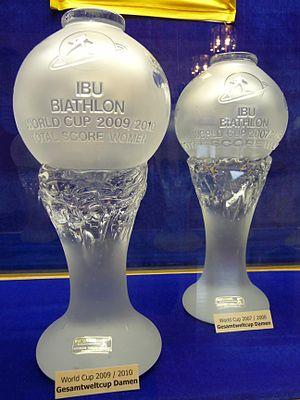
Le globe de cristal est une distinction sportive décernée en biathlon aux vainqueurs du classement général de Coupe du monde. Le trophée est remis après l'ultime épreuve de la saison, puisque ces récompenses sont offertes aux sportifs qui ont accumulé le plus de points course après course et terminent donc en tête des classements ainsi établis. Il arrive cependant qu'un biathlète particulièrement dominateur dans sa discipline, soit assuré de remporter le trophée bien avant la fin de la saison.
Emmanuelle Claret, née le 30 octobre 1968 à Gap et décédée le 11 mai 2013 à Besançon, est une biathlète française. Sa carrière de biathlète s'étend de 1993 à 2000 et est considérée comme l'une des meilleurs biathlètes des années 1990. Elle obtient de nombreux succès dont notamment le classement général de la Coupe du monde 1995-96 et cinq médailles aux Championnats du monde dont un titre dans l'épreuve de l'individuel en 1996 à Ruhpolding. Elle compose avec Florence Baverel, Corinne Niogret et Anne Briand un quatuor français qui a marqué l'histoire du biathlon féminin. Elle meurt en 2013 d'une leucémie.
Magdalena « Lena » Neuner, née le 9 février 1987 à Garmisch-Partenkirchen, est une biathlète allemande dont la carrière sportive s'est étendue de 2006 à 2012 au niveau international. Elle débute en biathlon à neuf ans et remporte entre 2004 et 2006 cinq titres individuels de championne du monde junior. Neuner fait ses débuts en Coupe du monde lors de la saison 2006 et remporte sa première épreuve en janvier 2007. Un mois plus tard, elle décroche trois médailles d'or lors des Championnats du monde pour sa première participation. Lors de la saison 2007-2008, Neuner, âgée de 21 ans, devient le plus jeune vainqueur du classement général de la Coupe du monde dans l'histoire de l'Union internationale de biathlon. Aux mondiaux 2008, elle remporte trois nouveaux titres de championne du monde, devenant la plus jeune biathlète à avoir acquis six titres mondiaux.